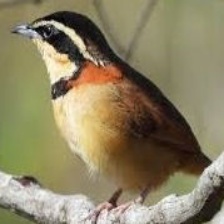
Species: COLLARED CRESCENTCHEST
Scientific name: MELANOPAREIA TORQUATA